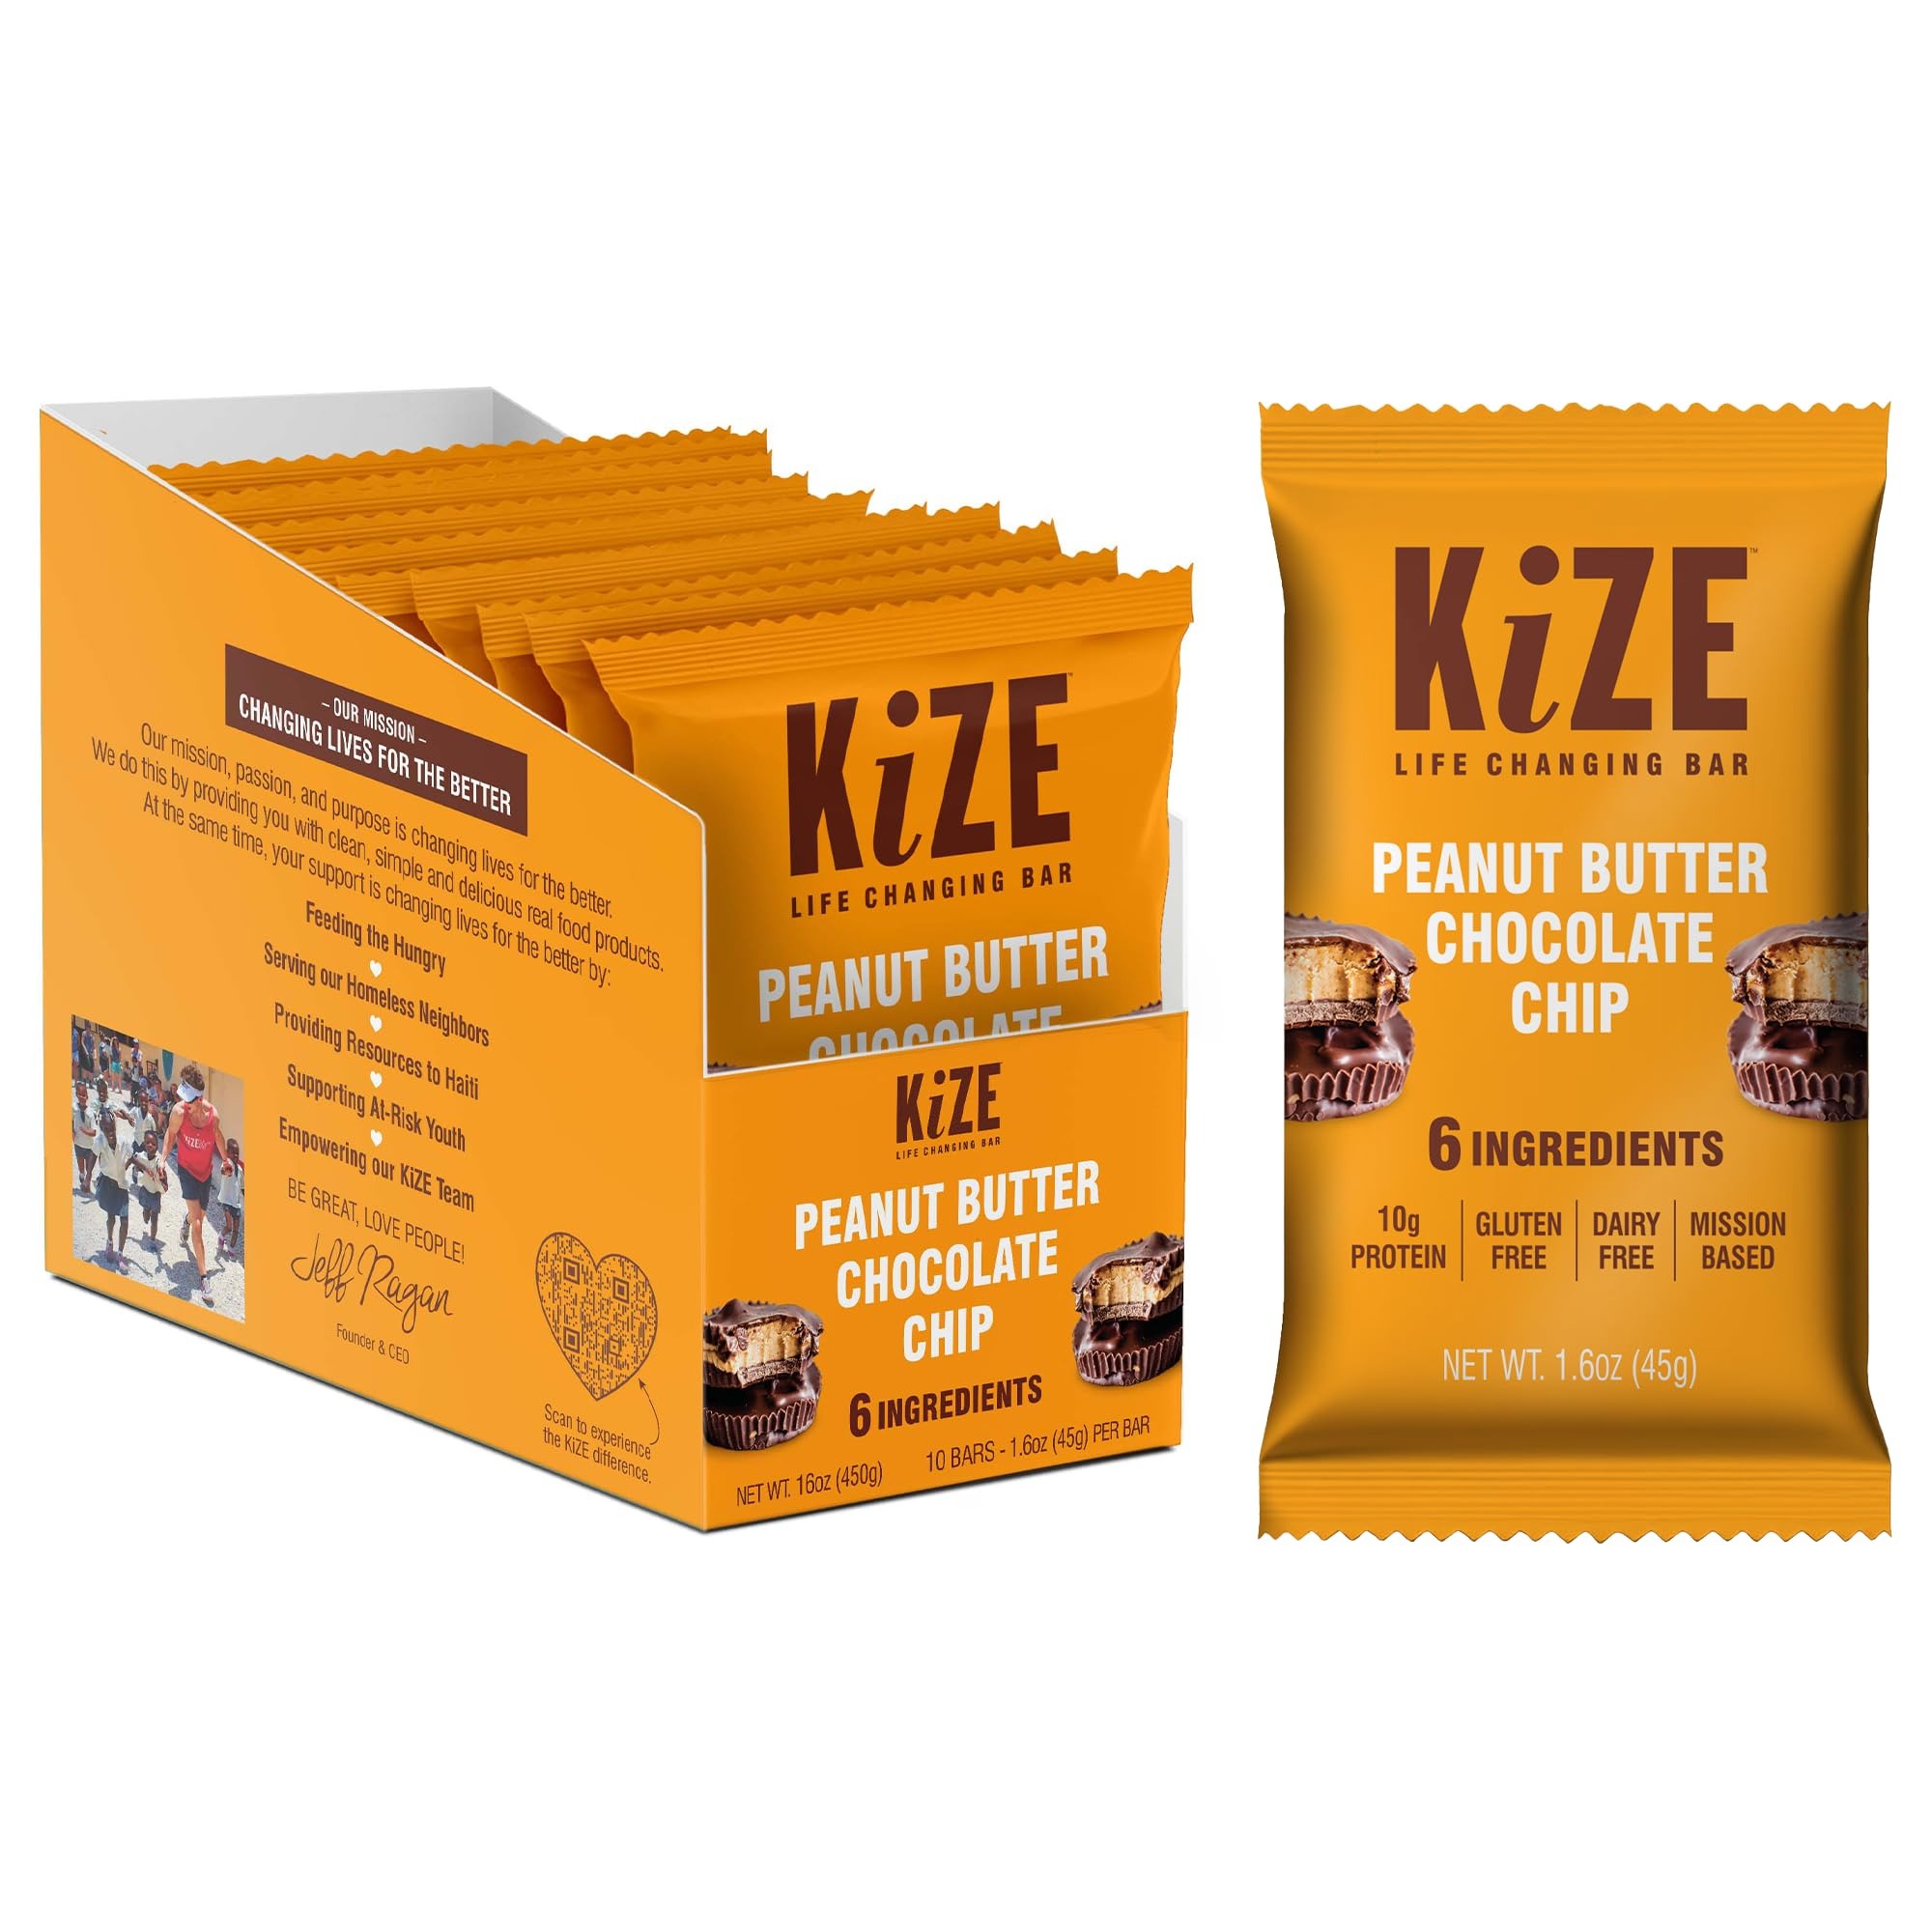
Item Name: KiZE Energy Bar, Peanut Butter Chocolate Chip, 6 Ingredients, 9g Protein, Clean & Simple Real Food, Gluten Free, Non-GMO, Dairy Free, Soy Free, Mission Based, High Protein Snacks (10 Count)
Bullet Point 1: REFRIGERATE: For maximum freshness and dessert-like taste!
Bullet Point 2: GREAT TASTE: Dessert like taste, kid approved, with minimal ingredients & maximum impact!
Bullet Point 3: HIGH PROTEIN: 8g-10g protein, A great high protein snack, meal replacement, breakfast on the go, pre and post workout, snack for kids, and healthy dessert snack!
Bullet Point 4: CLEAN & SIMPLE: Made with only 4-8 real food ingredients and from in-house freshly made nut-butters, KiZE Bars are packed with clean and simple food ingredients you can pronounce.
Bullet Point 5: LOOKING FOR VARIETY: We have plant-based, Keto, dairy-free, vegan options available for any dietary need. All KiZE bars are gluten free, natural, & soy free.
Bullet Point 6: MISSION BASED: With each KiZE Bar purchased, you are helping feed, support, and transform lives of those in need throughout the world. Your purchase impacts a community of 1,000 children in Haiti and helps serve the homeless, hungry, and youth right here in the USA!
Bullet Point 7: CONVINIENCE: KiZE bars are perfect for on-the-go lifestyles, as a meal replacement, pre & post workout, family friendly, or as a healthy dessert snack.
Bullet Point 8: FUEL YOUR BEST & EXPERIENCE THE KiZE DIFFERENCE!
Value: 10.0
Unit: Count

Price: 27.99